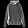
Label: Pullover